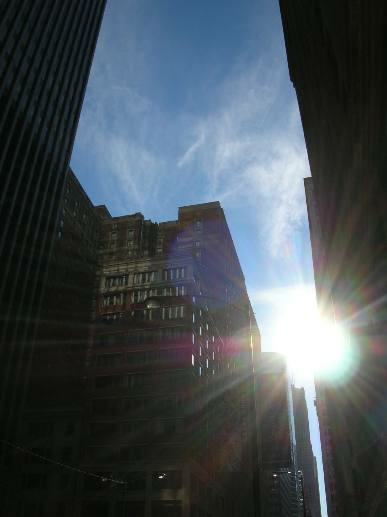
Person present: No